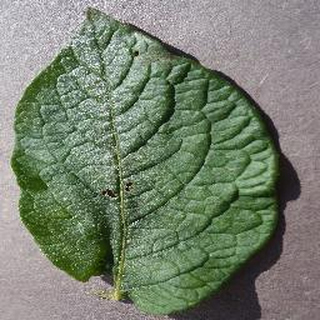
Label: healthy_potato